2010 German Grand Prix

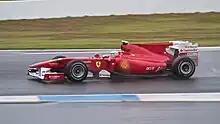
Fernando Alonso took the 23rd victory of his career.

Massa was slow to accelerate leaving the turn six hairpin on lap 49, giving Alonso the opening he needed to take the lead. Smedley was later heard apologising to Massa over the radio. De La Rosa made his solitary pit stop of the event for super-soft compound tyres on lap 51. Di Grassi, at turn one on the same lap, hit a kerb damaging his car's rear suspension, which rendered him unable to continue in the race. He was pushed into his garage by his team to retire. Vettel pressured Massa by setting consecutive fastest laps to reduce the time gap between them. Petrov was on course to score one point but was told by his team to shift early into seventh gear on lap 58 otherwise his maximum revolutions per minute would be changed to a lower setting.